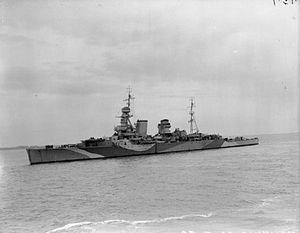
Le HMS Hawkins est un croiseur lourd, navire de tête de sa classe construit pour la Royal Navy pendant la Première Guerre mondiale.
La dénomination de croiseur lourd est communément employée à partir de 1930 et jusqu'à la fin de la Seconde Guerre mondiale pour désigner un croiseur, c'est-à-dire un navire principalement armé de canons, d'un déplacement supérieur à 1 850 tonnes, et inférieur à 10 000 tonnes conformément au traité de Washington et dont l'artillerie principale avait un calibre supérieur à 155 mm, et au plus égal à 203 mm, conformément au traité naval de Londres. Si la distinction entre croiseur lourd et croiseur léger a ainsi été claire pendant quelques années, l'apparition, après 1935, des « grands croiseurs légers », déplaçant 10 000 tonnes, et armés de dix à quinze canons de 152 ou 155 mm, tirant jusqu'à 8 à 10 coups par minute, avec des blindages de ceinture de plus de 100 mm, a sérieusement contribué à brouiller les catégories.